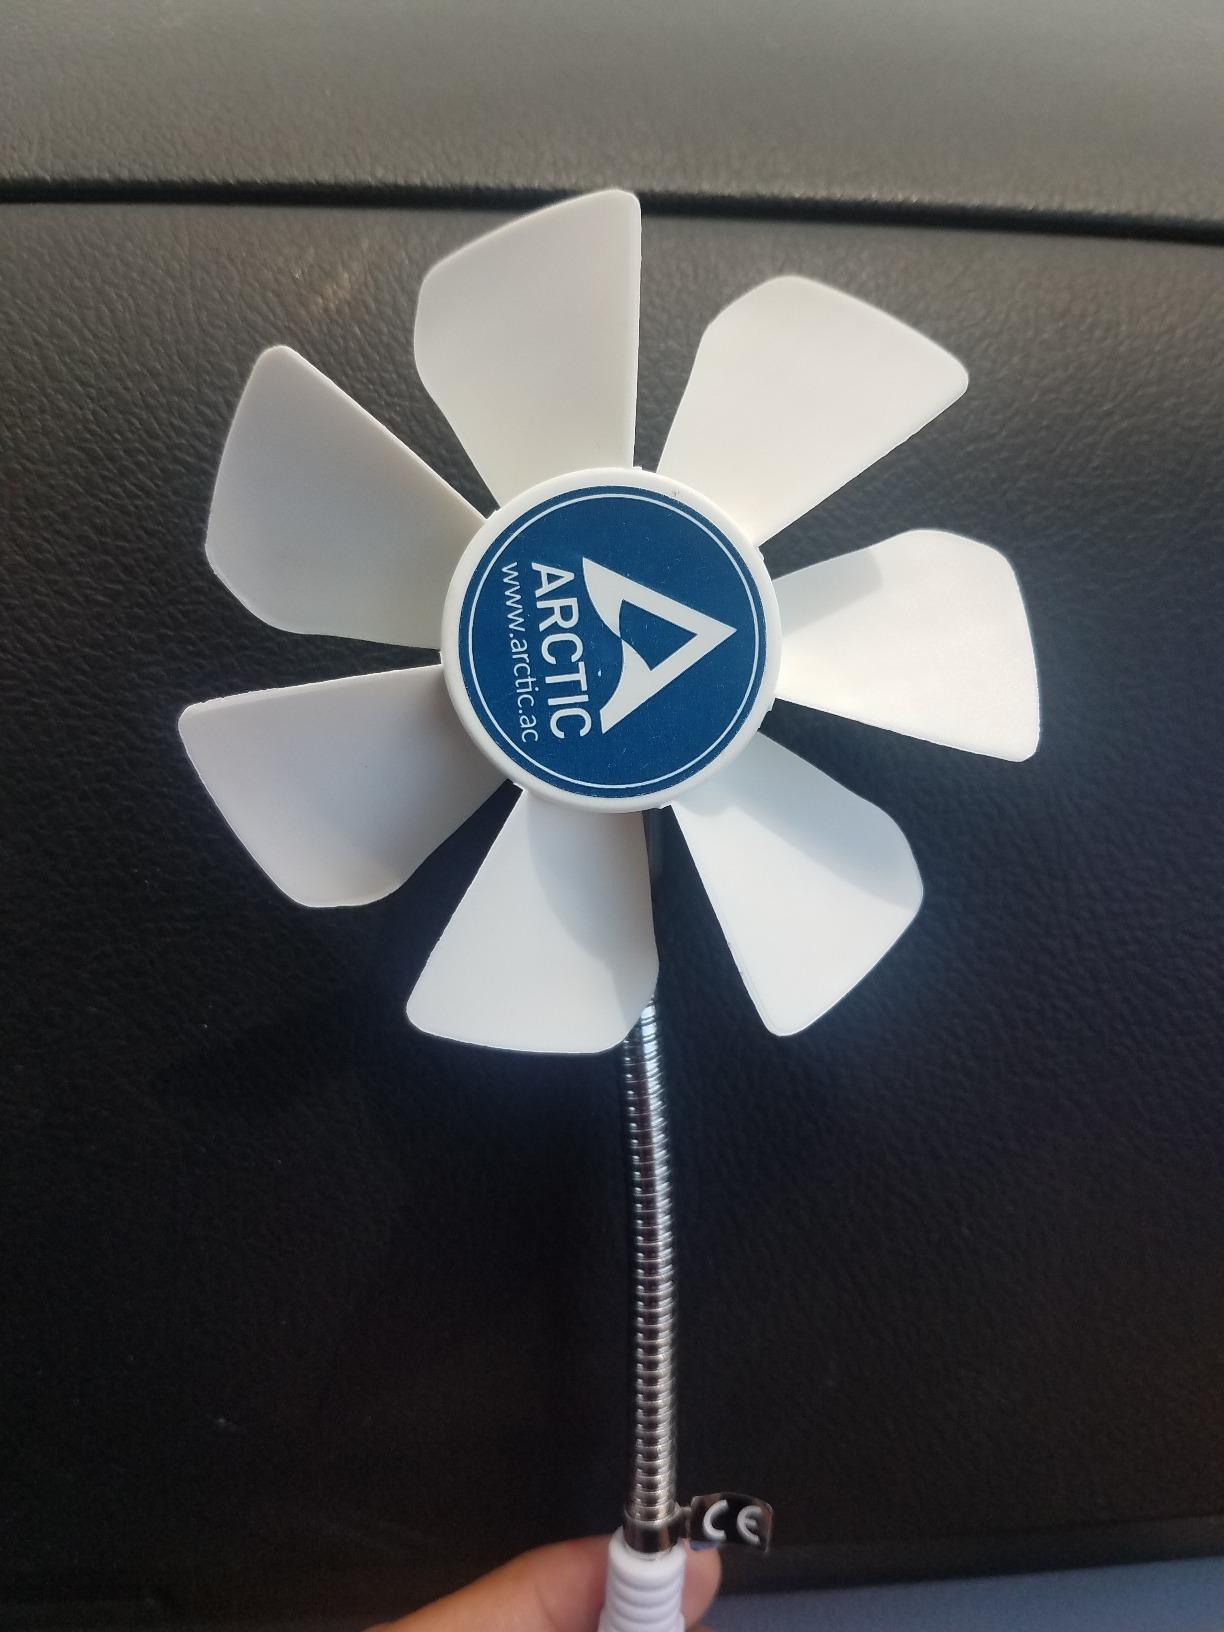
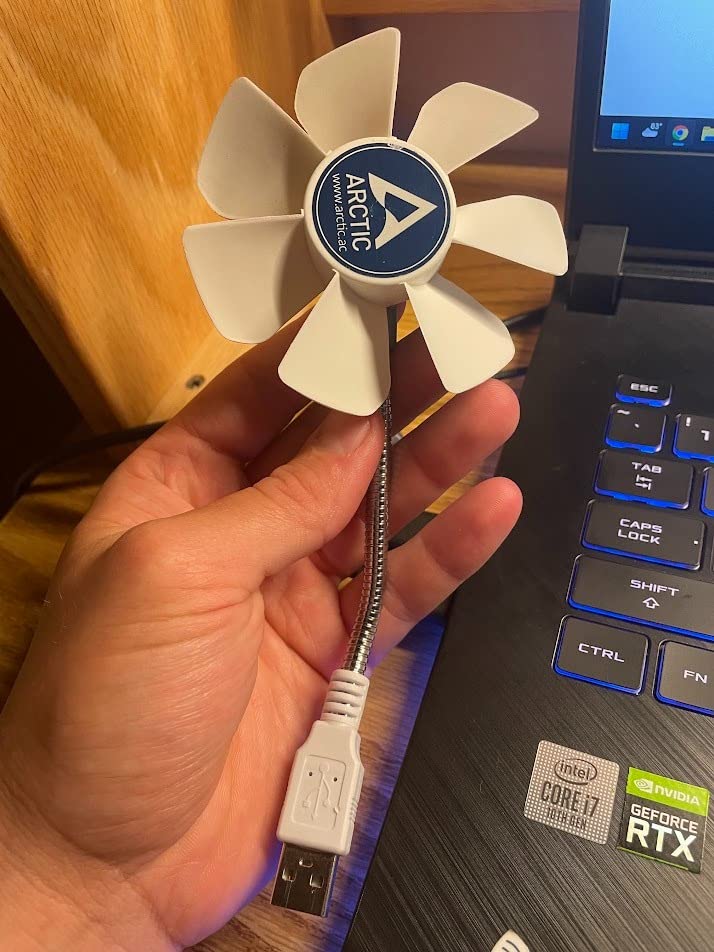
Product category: fan
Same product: yes